Burntcoat, Nova Scotia

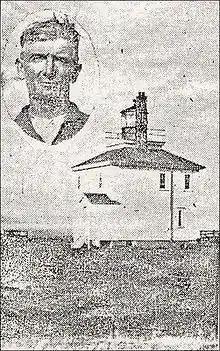
Thomas Faulkner and the Lighthouse, The Hants Journal 7 October 1931

The second lighthouse was built on the mainland in 1913, on the site of where its replica sits today. The lighthouse was kept by William Faulkner and his family, on whose land the lighthouse was built. The gas light in this lighthouse was raised every evening on a 76 ft. tower. It was converted to an electric light in 1950.